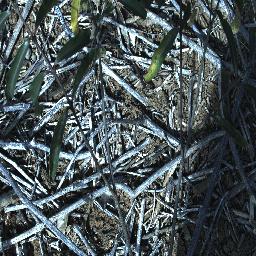
Label: rubber_vine